Dan Colman

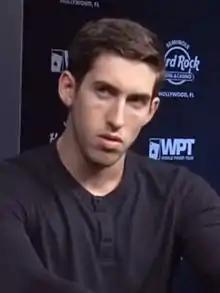
Dan Colman in 2017

Daniel Alan Colman (born July 11, 1990) is an American high-stakes professional poker player, originally from Holden, Massachusetts. He is best known for winning the $1,000,000 buy-in Big One for One Drop at the 2014 World Series of Poker. He beat Daniel Negreanu heads-up for a first place prize of $15,306,668, the fourth largest single payout in poker tournament history.